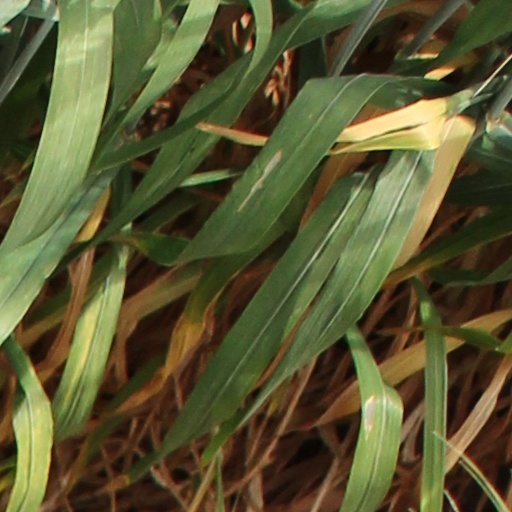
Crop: wheat